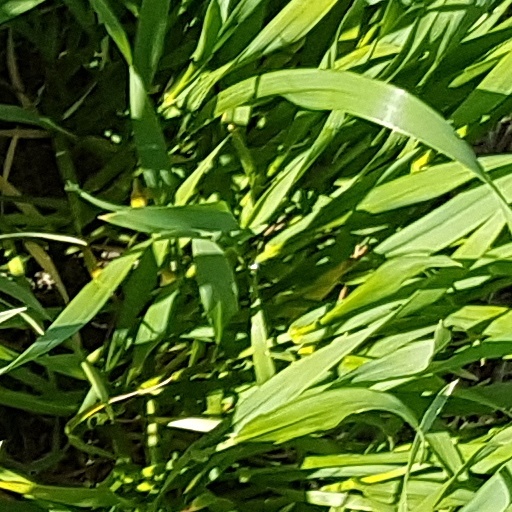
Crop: wheat